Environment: lab
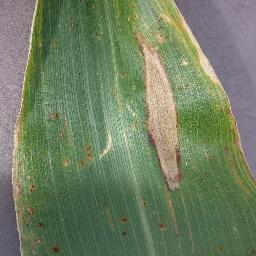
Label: northern_corn_leaf_blight